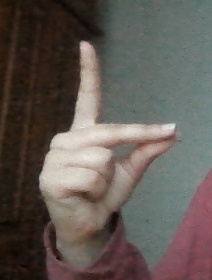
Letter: ta